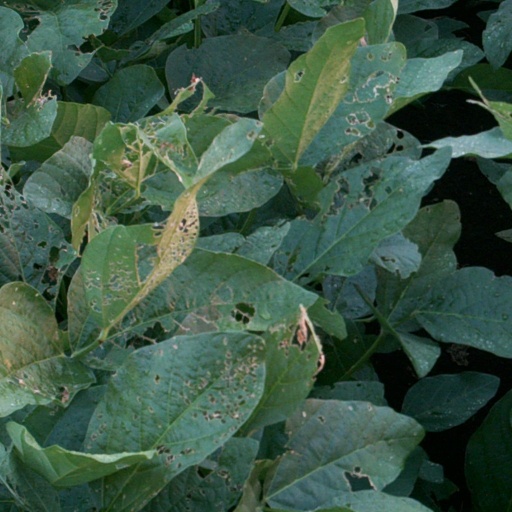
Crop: soybean